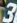
Number: 3